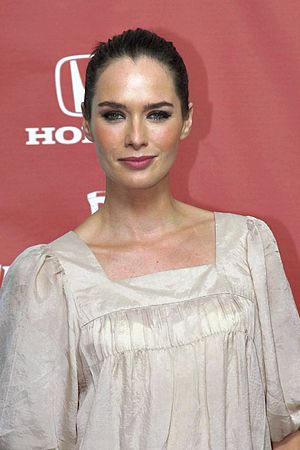
Lena Headey
Headey i 2007
Lena Kathren Headey er en engelsk skuespillerinde, som nok er mest kendt for at spille rollen som Cersei Lannister i TV-serien Game of Thrones. Hun er også kendt for at spille Sarah Connor i Terminator: The Sarah Connor Chronicles. Derudover har hun også være med i film som: The Remains of the Day, Possession, Imagine Me & You, Gossip, The Brothers Grimm, The Broken og 300.